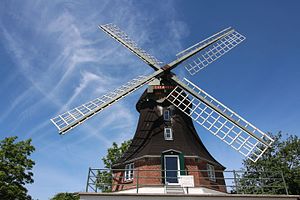
Oldensvort / Galleri
Oldensvort eller Oldenswort er en landsby og kommune i det nordlige Tyskland under Kreis Nordfriesland i delstaten Slesvig-Holsten.